Yang Ling-fu

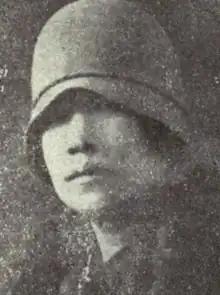
Yang Ling-fu from a 1936 directory

Yang was born in Wuxi, Jiangsu, the daughter of Yang Zhongji, a government official and diplomat. Her older brother, , was a poet, editor, government official, and industrialist.